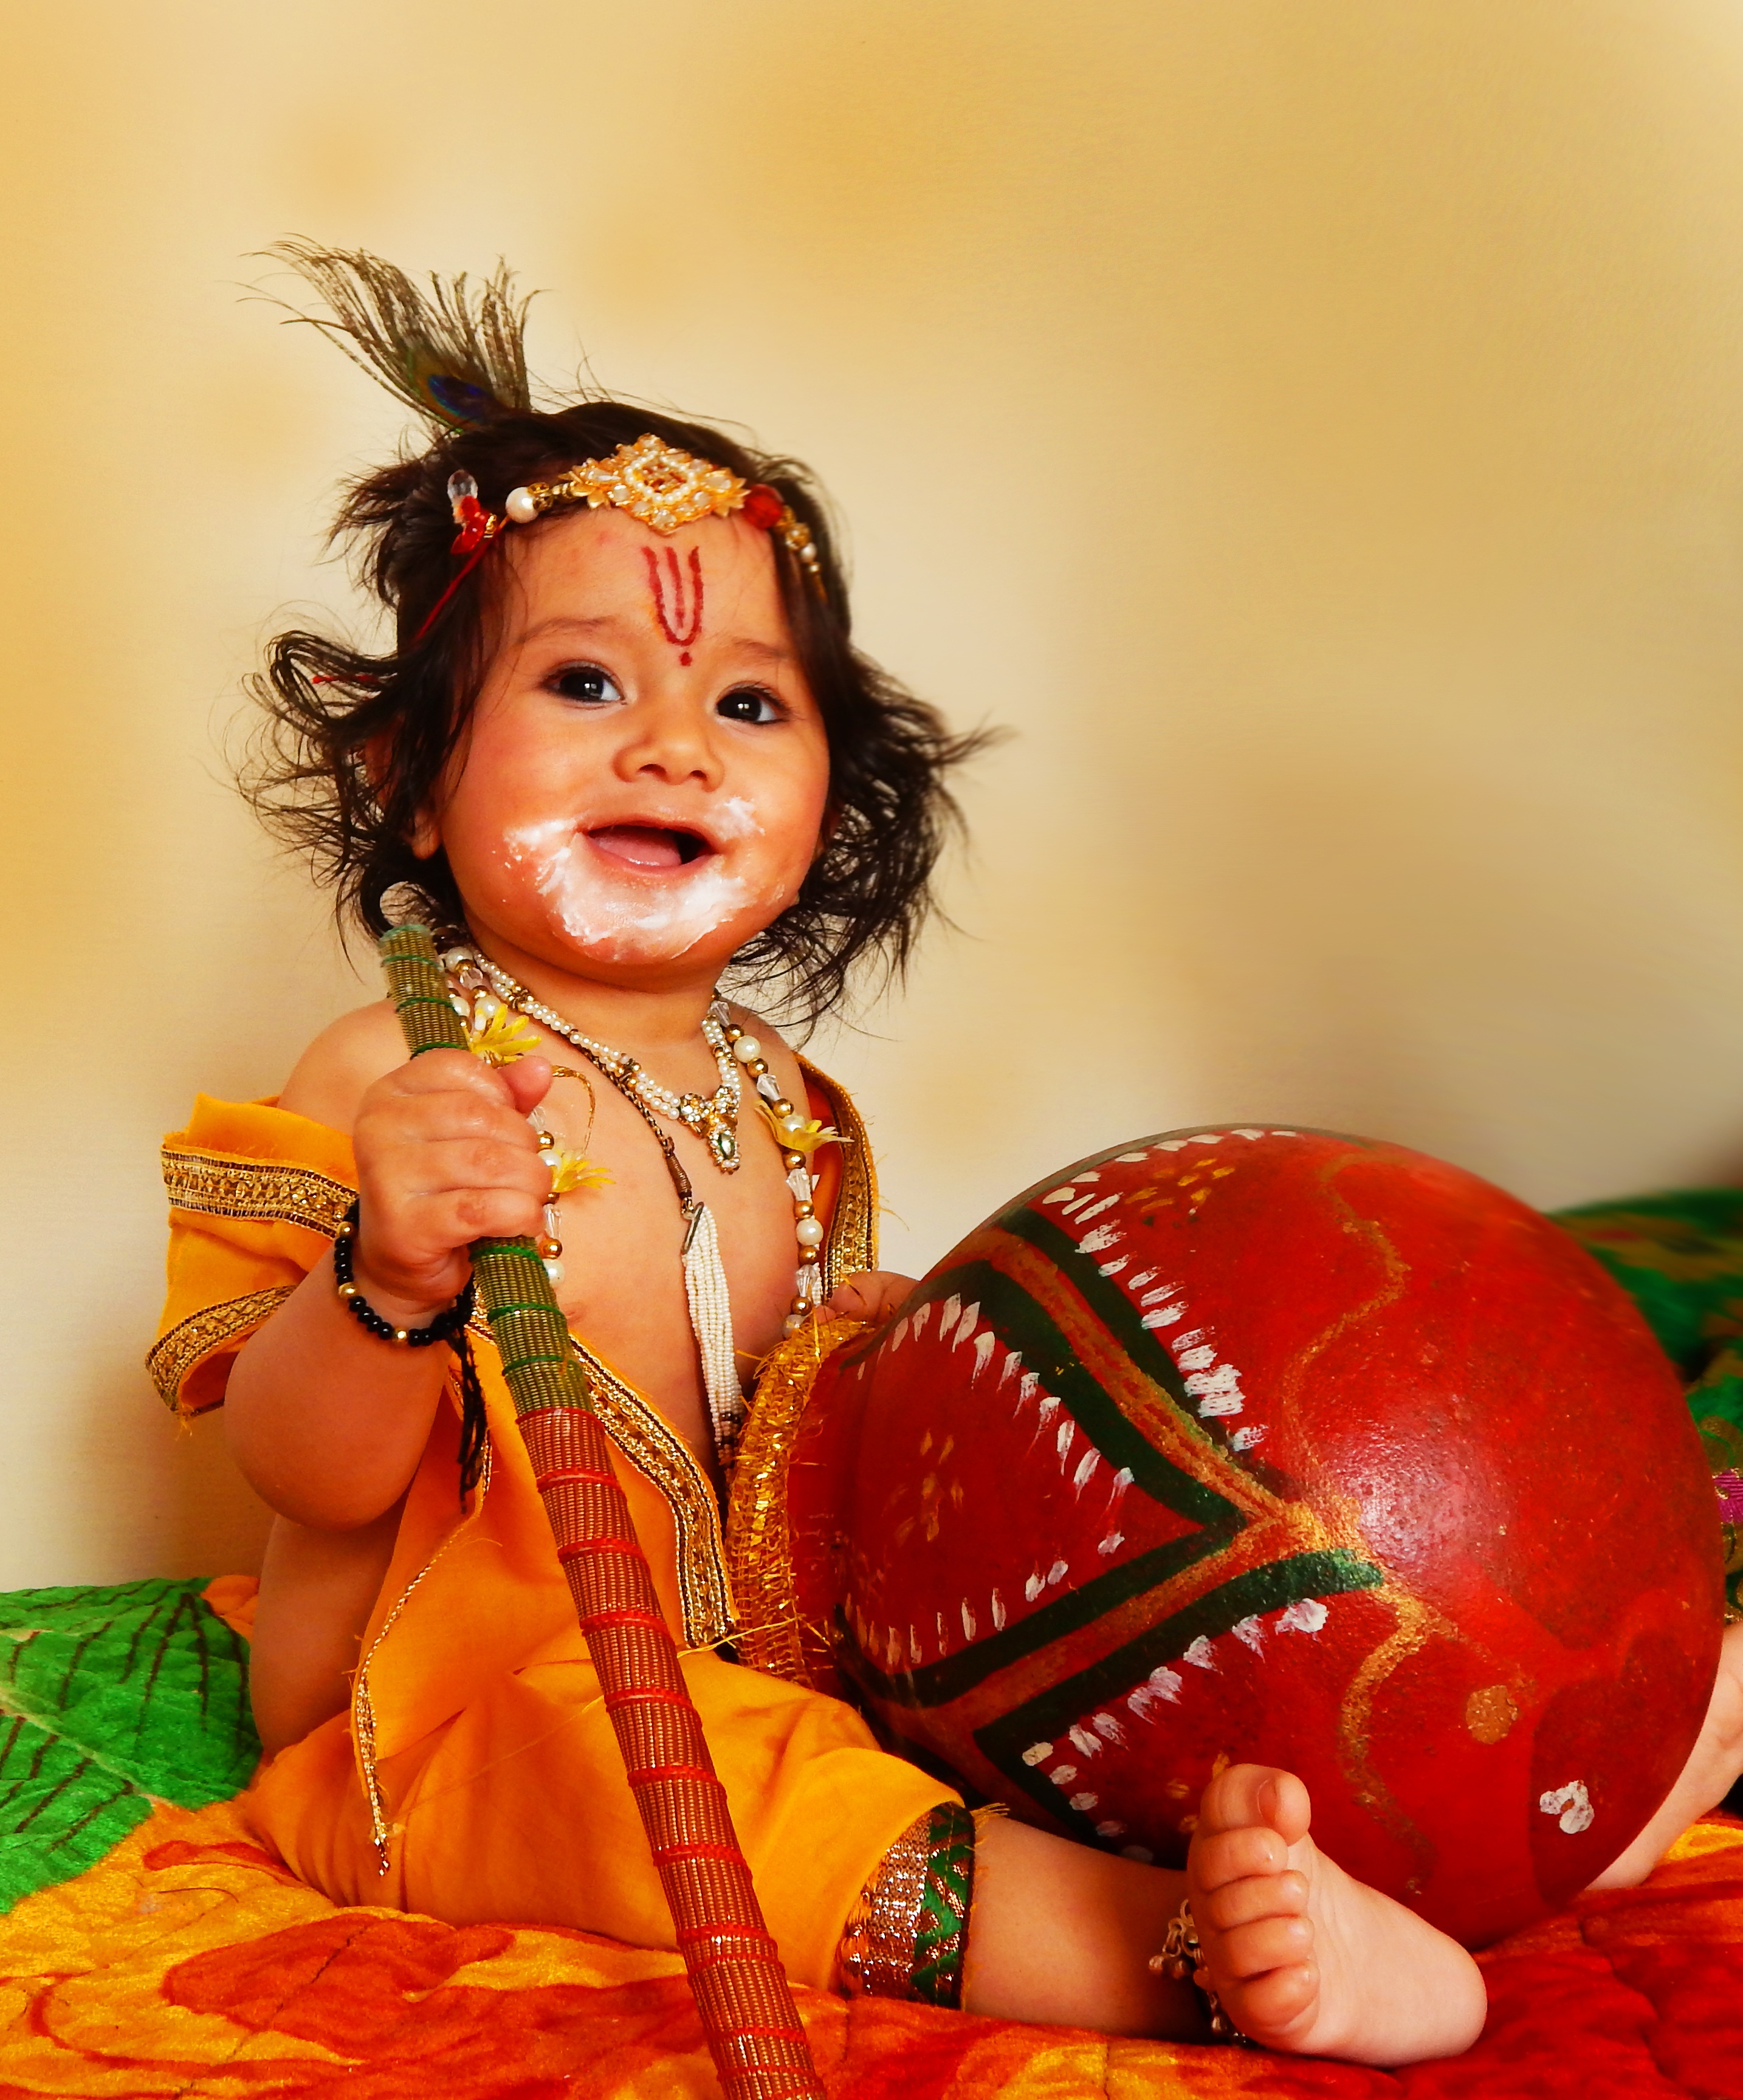
red, hindu, sweetness, krishna, lord krishna